Itanus

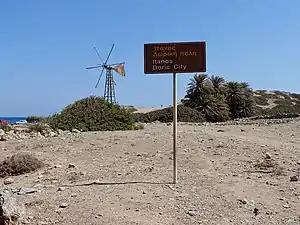
Entrance to the site.

The archeological site of Itanos is open to the public. It is possible to see the ruins of structures, city walls and Christian churches.